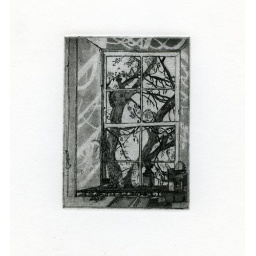
Looking out my kitchen window in Glasgow, "final"